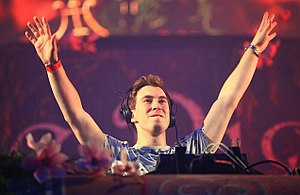
Hardwell
Hardwell er en hollandsk DJ og musikproducer. Hans primære musikgenre er House, i form af Progressive House og Electro House. I en alder af kun 14 år underskrev han sin første pladekontrakt. Han optrådte til Sensation 2011 i København, og har siden optrådt til store festivaler som Ultra Miami og Tomorrowland. I 2012 blev Hardwell kåret som den 6. bedste DJ i verden, af det britiske magasin DJ Mag. Han blev i 2013 og 2014 kåret til verdens bedste DJ af det tidligere nævnte magasin DJ Mag.